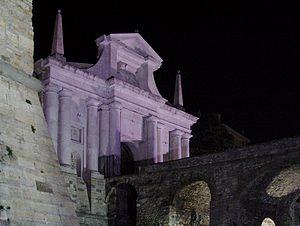
La Porta San Giacomo, peut-être la plus belle des portes d'accès des murs vénitiens à la ville haute de Bergame, a été construite en 1592, c'est la seule construite en marbre blanc rose de la carrière Zandobbio à Val Cavallina.
La Suite bergamasque est une pièce pour piano de Claude Debussy. Elle compte parmi les plus célèbres de ce compositeur et est souvent considérée comme la meilleure composition pianistique de sa jeunesse. La Suite bergamasque, dont la première rédaction remonte à 1890 environ, a été publiée en juin 1905 et compte quatre mouvements :